Factions in the Frankfurt Assembly

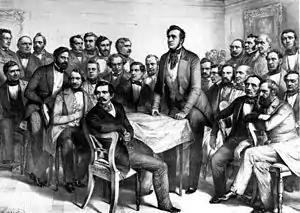
The Casino faction, in a lithograph by Friedrich Pecht

The factions in the Frankfurt Assembly were groups that developed among delegates to the Frankfurt Parliament that met from 18 May 1848 to 31 May 1849 in the Paulskirche in Frankfurt am Main. They coalesced as groups of like-minded representatives started meeting, and were named after the various hostelries at which they met.